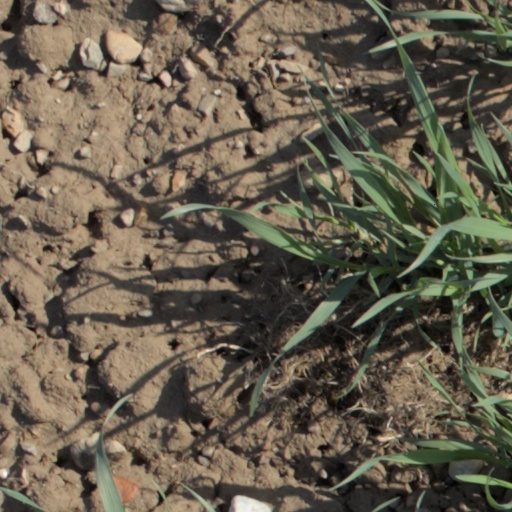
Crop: wheat